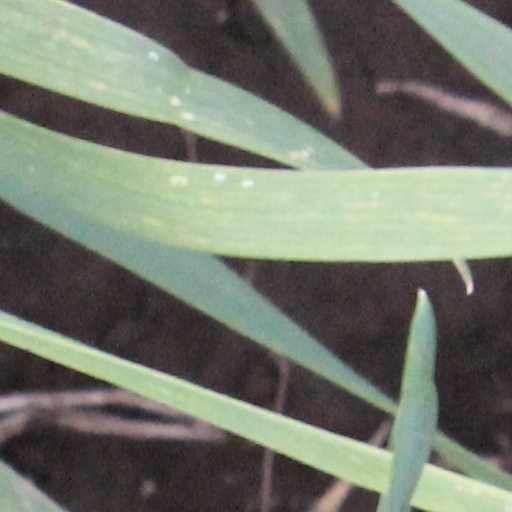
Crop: wheat